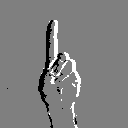
ASL letter: d